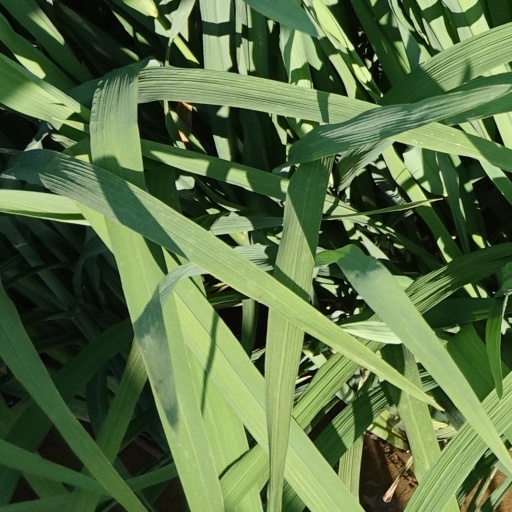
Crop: rice